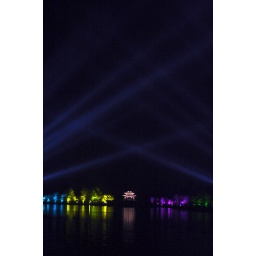
water show on west lake in hangzhou.